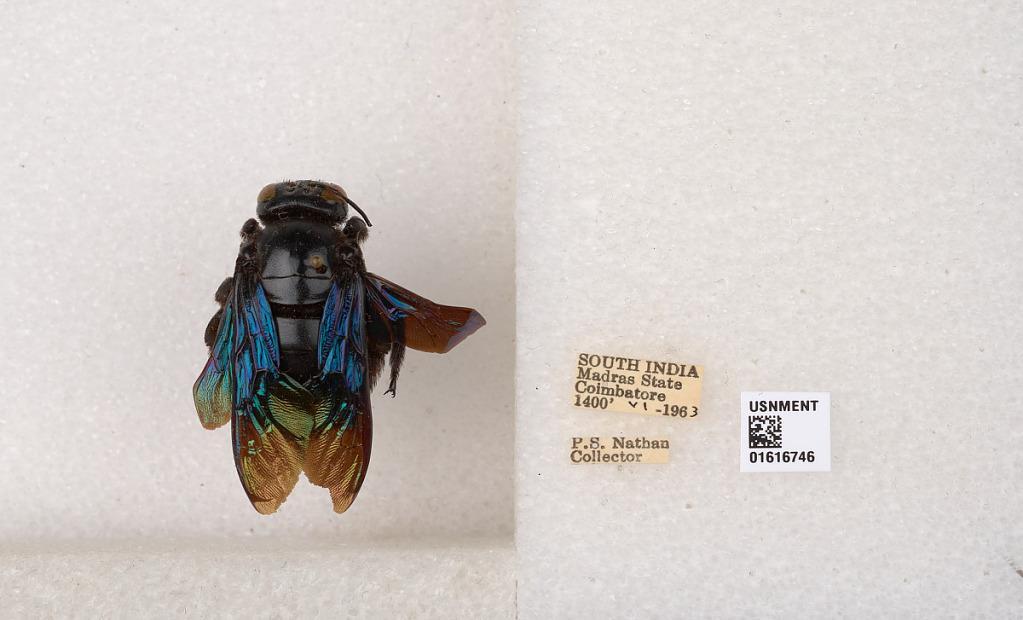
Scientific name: Xylocopa (Mesotrichia) tenuiscapa Westwood
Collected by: P. Nathan
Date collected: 1963-6-1
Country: India
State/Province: Tamil Nadu
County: Coimbatore
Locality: Coimbatore